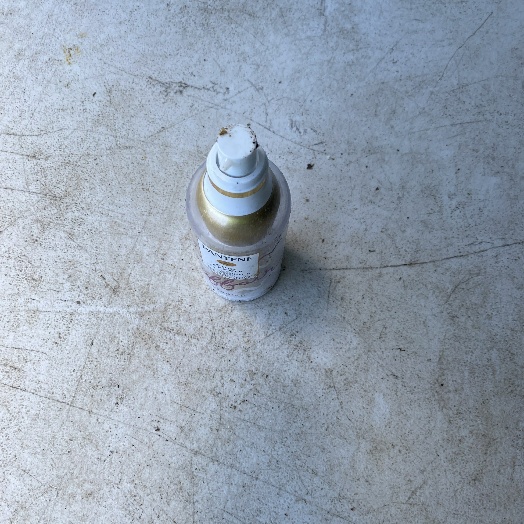
Label: Metal